Orbital blowout fracture

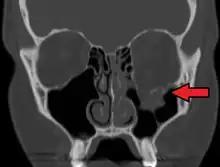
orbital blowout fracture demonstrating enophthalmos

Diagnosis is based on clinical and radiographic evidence. Periorbital bruising and subconjunctival hemorrhage are indirect signs of a possible fracture.